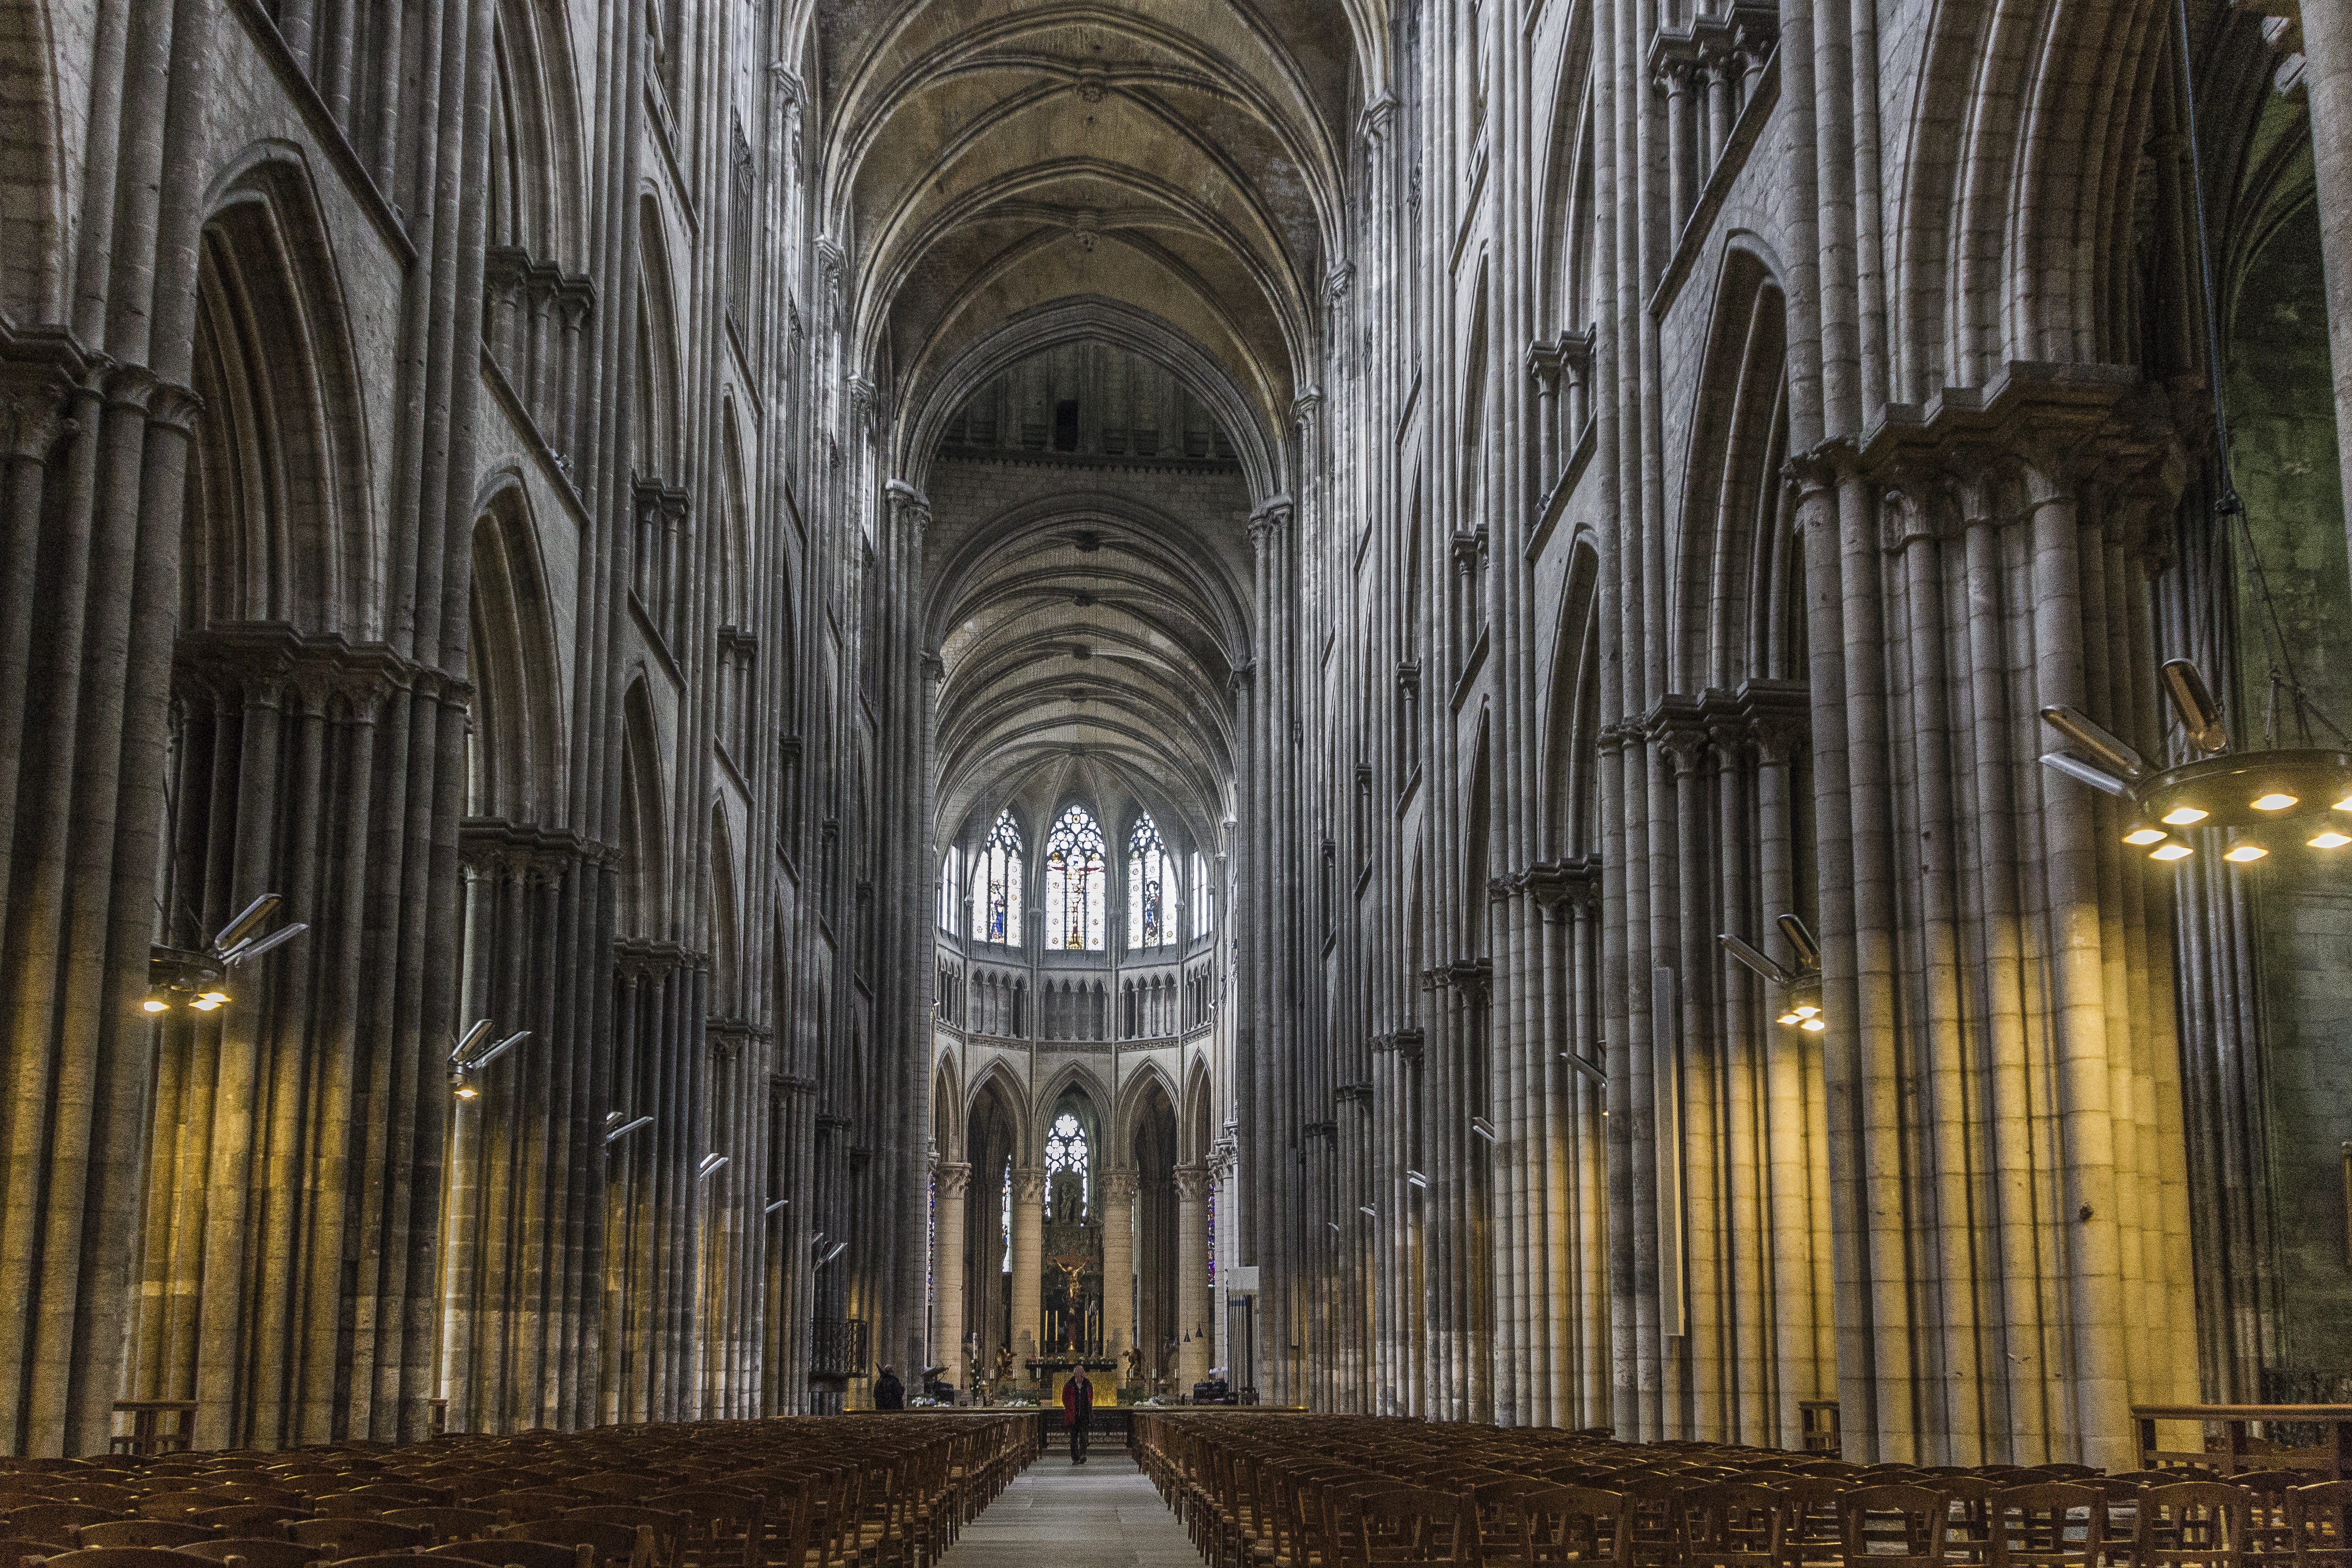
architecture, building, church, cathedral, chapel, place of worship, chairs, art, indoors, columns, monastery, pillars, symmetry, seats, abbey, gothic architecture